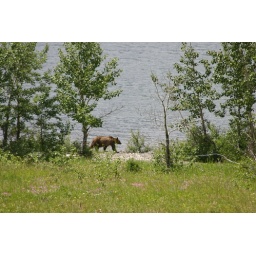
Grizzly bear sighting from the car in Many Glacier area of Glacier National Park